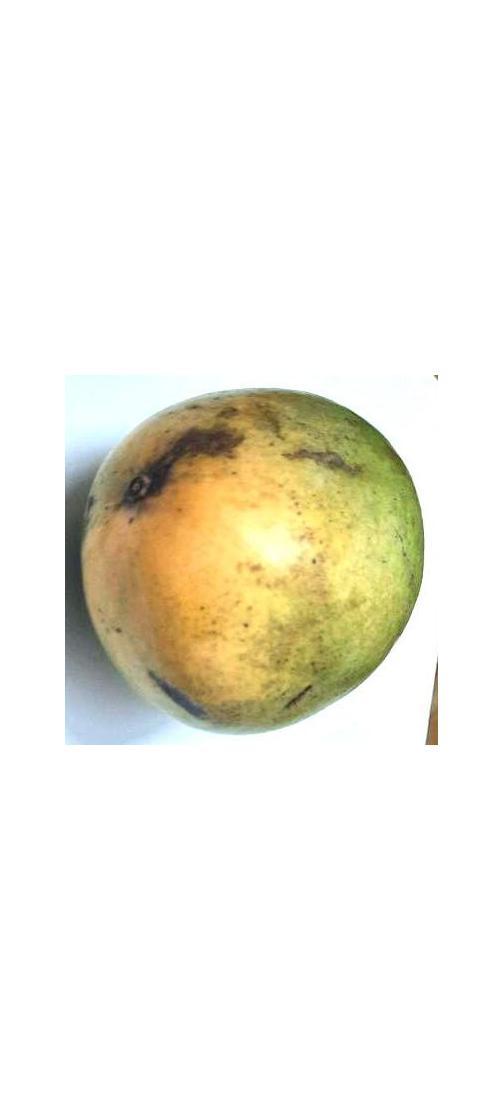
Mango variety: Rupali